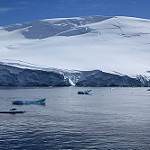
Scene: Outdoor